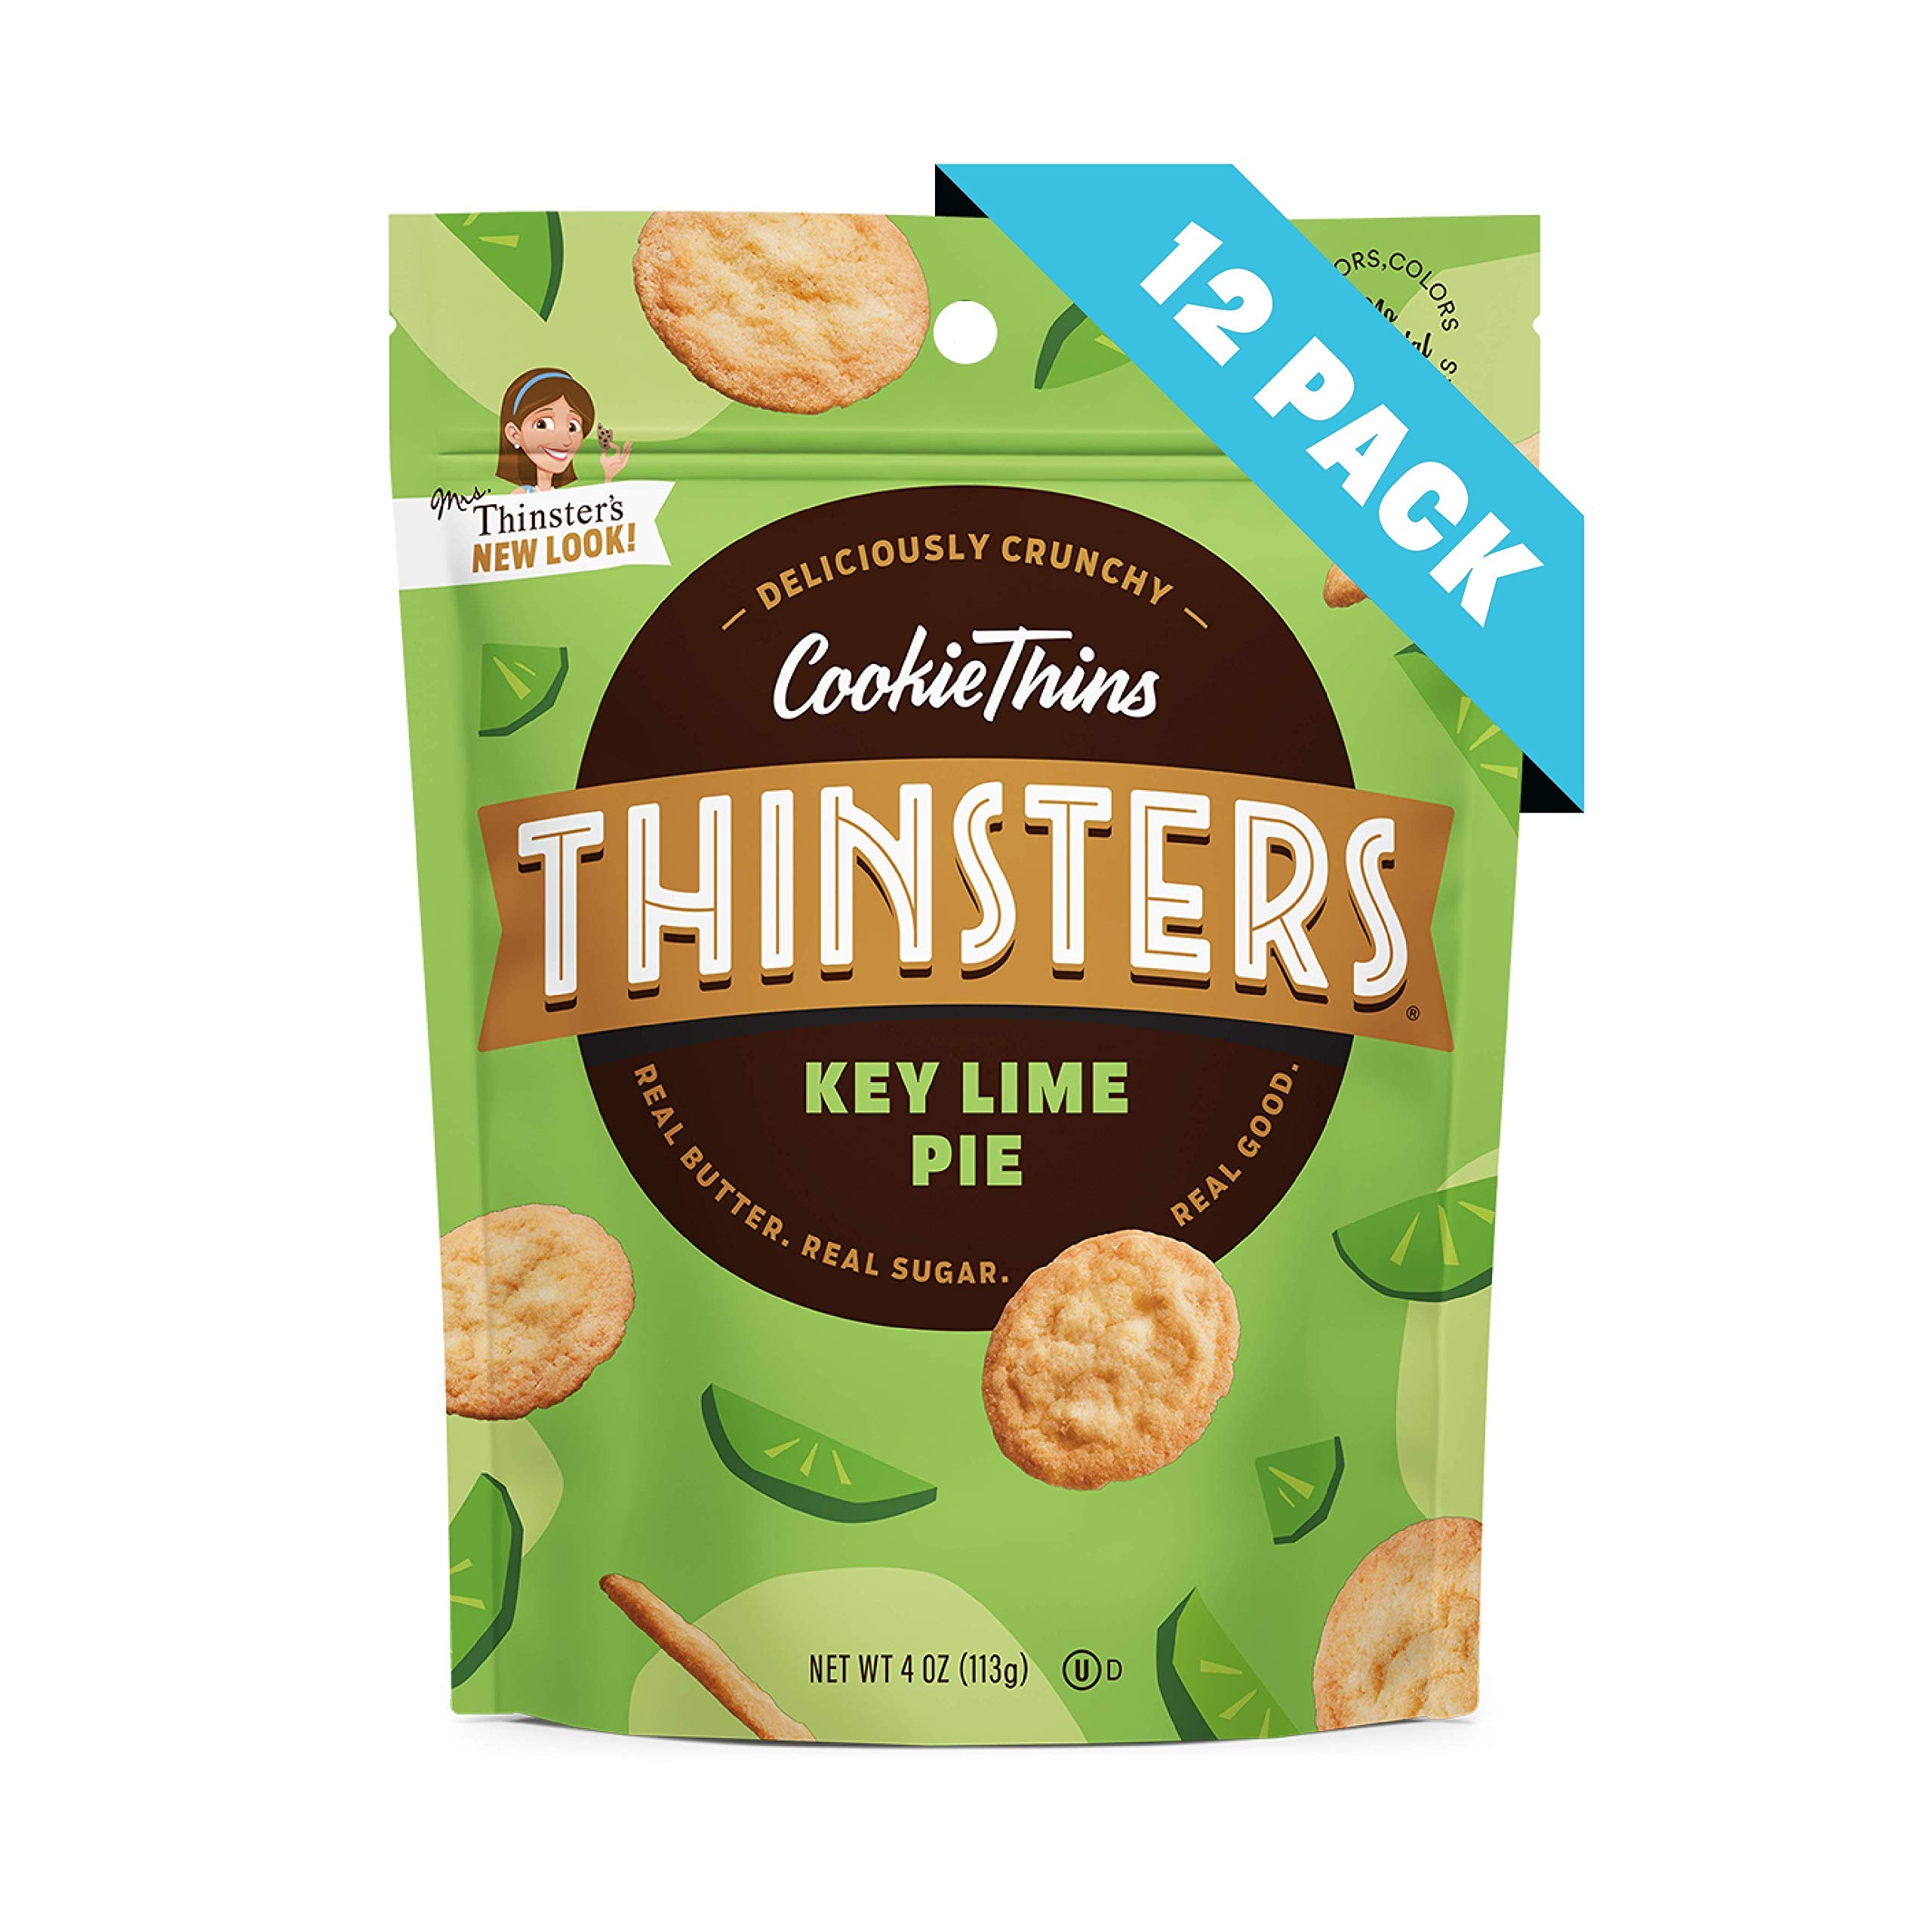
Item Name: Thinsters Cookie Thins, Key Lime Pie, No Artificial Colors, Flavors or Preservatives, Kosher, Non-GMO, 4 Ounce (Pack of 12)
Bullet Point: Thinsters Cookie Thins, Key Lime Pie, No Artificial Colors, Flavors or Preservatives, Kosher, Non-GMO, 4 Ounce (Pack of 12)
Value: 48.0
Unit: Ounce

Price: 74.9